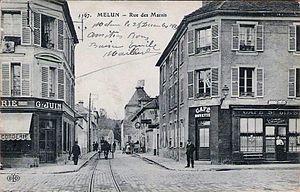
Rails du tramway de Verneuil, rue des Marais (actuellement rue Camille Flammarion) à l'intersection de la rue Saint-Liesne.
Le tramway de Verneuil-l'Étang à Melun, aussi appelé tacot de Verneuil ou tramway de Verneuil, est une des lignes de chemin de fer secondaire de Seine-et-Marne, exploitée de 1901 à 1950 par la Société générale des chemins de fer économiques, dont elle constitue la première ligne dans le département. Elle reliait Melun à Verneuil-l'Étang. La longueur de la ligne était de 18,390 km accomplis en une heure sur une voie d'un mètre de large. Elle connaît une hausse de fréquentation jusqu'en 1914, la guerre désorganisant ensuite son trafic. Entre les deux guerres, l'autobus la concurrence pour le trafic de voyageurs. La ligne voit alors sa rentabilité décliner, et n'est à terme utilisée que par l'industrie sucrière, avant sa fermeture et son démantèlement.